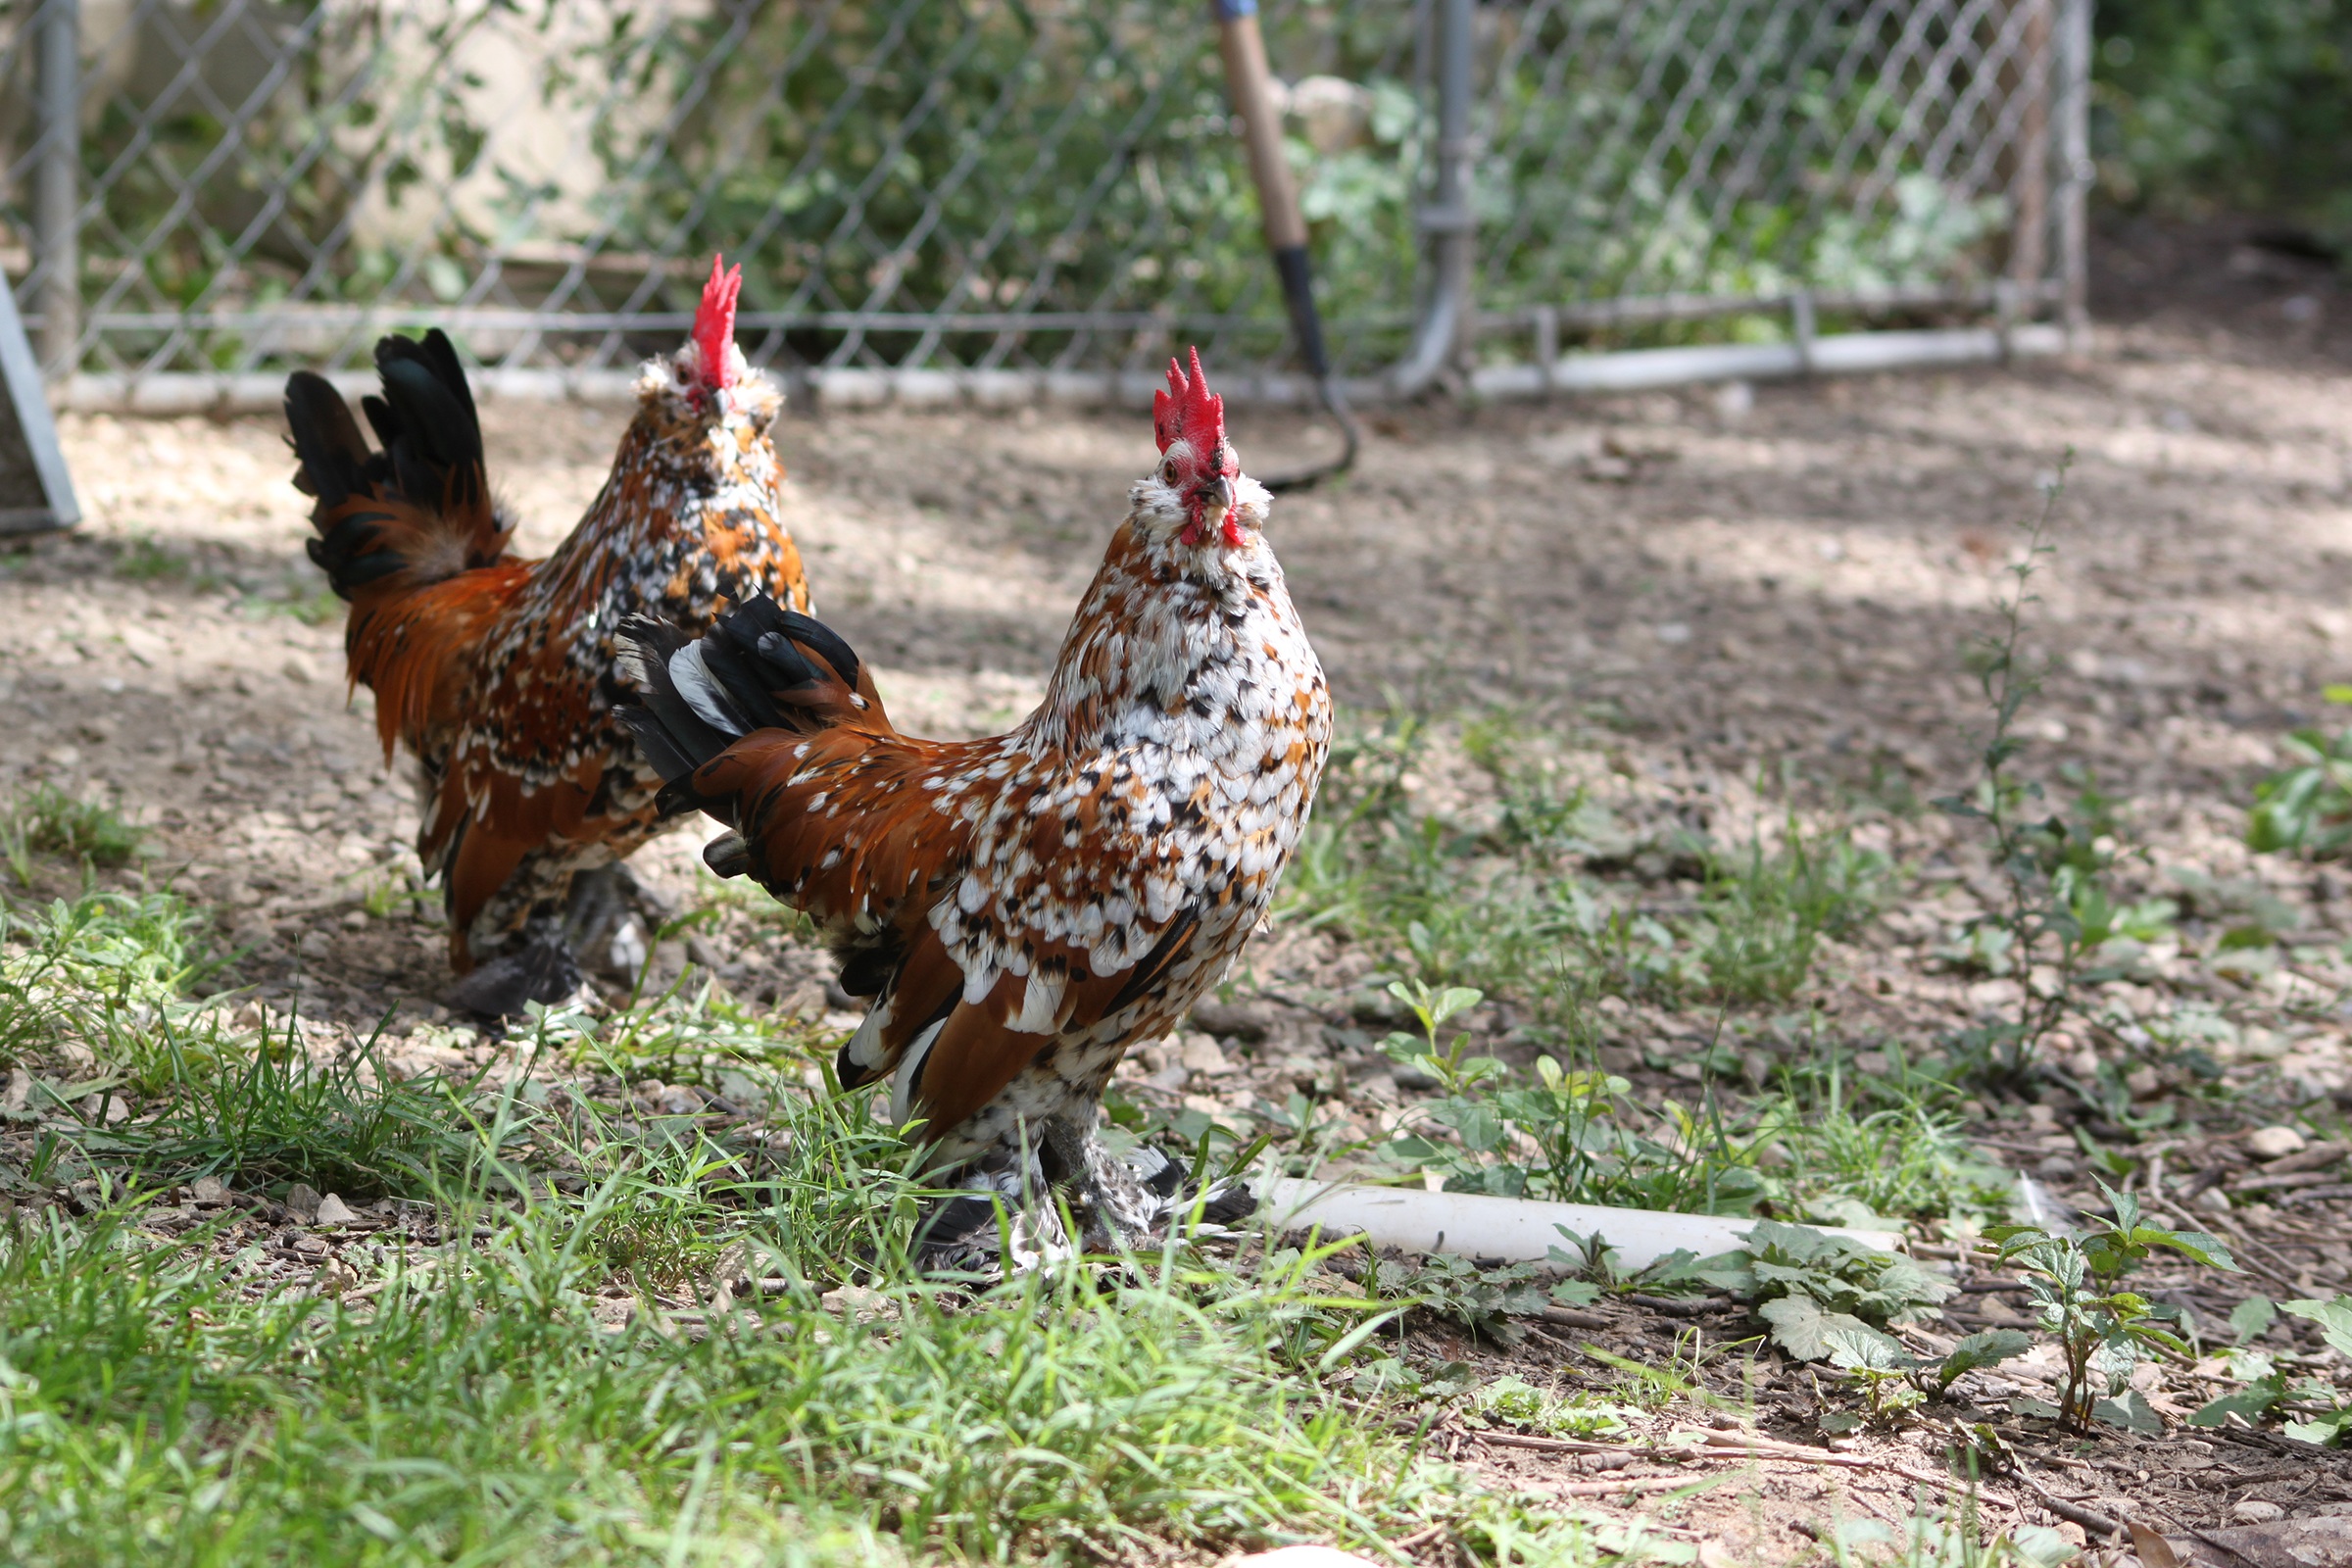
bird, sun, farm, prairie, animal, summer, two, chicken, fowl, fauna, rooster, poultry, feathers, daylight, galliformes, vertebrate, phasianidae, bantam, feather foot, americauna